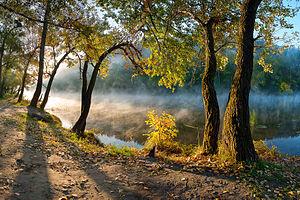
«